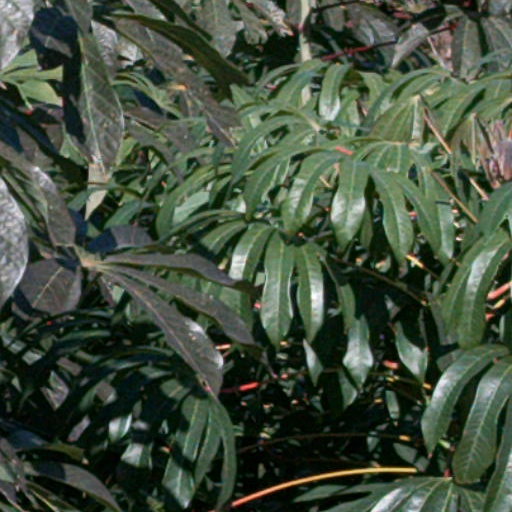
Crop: cassava